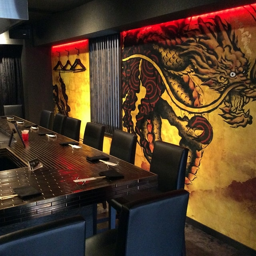
the restaurant is located in the center of main street